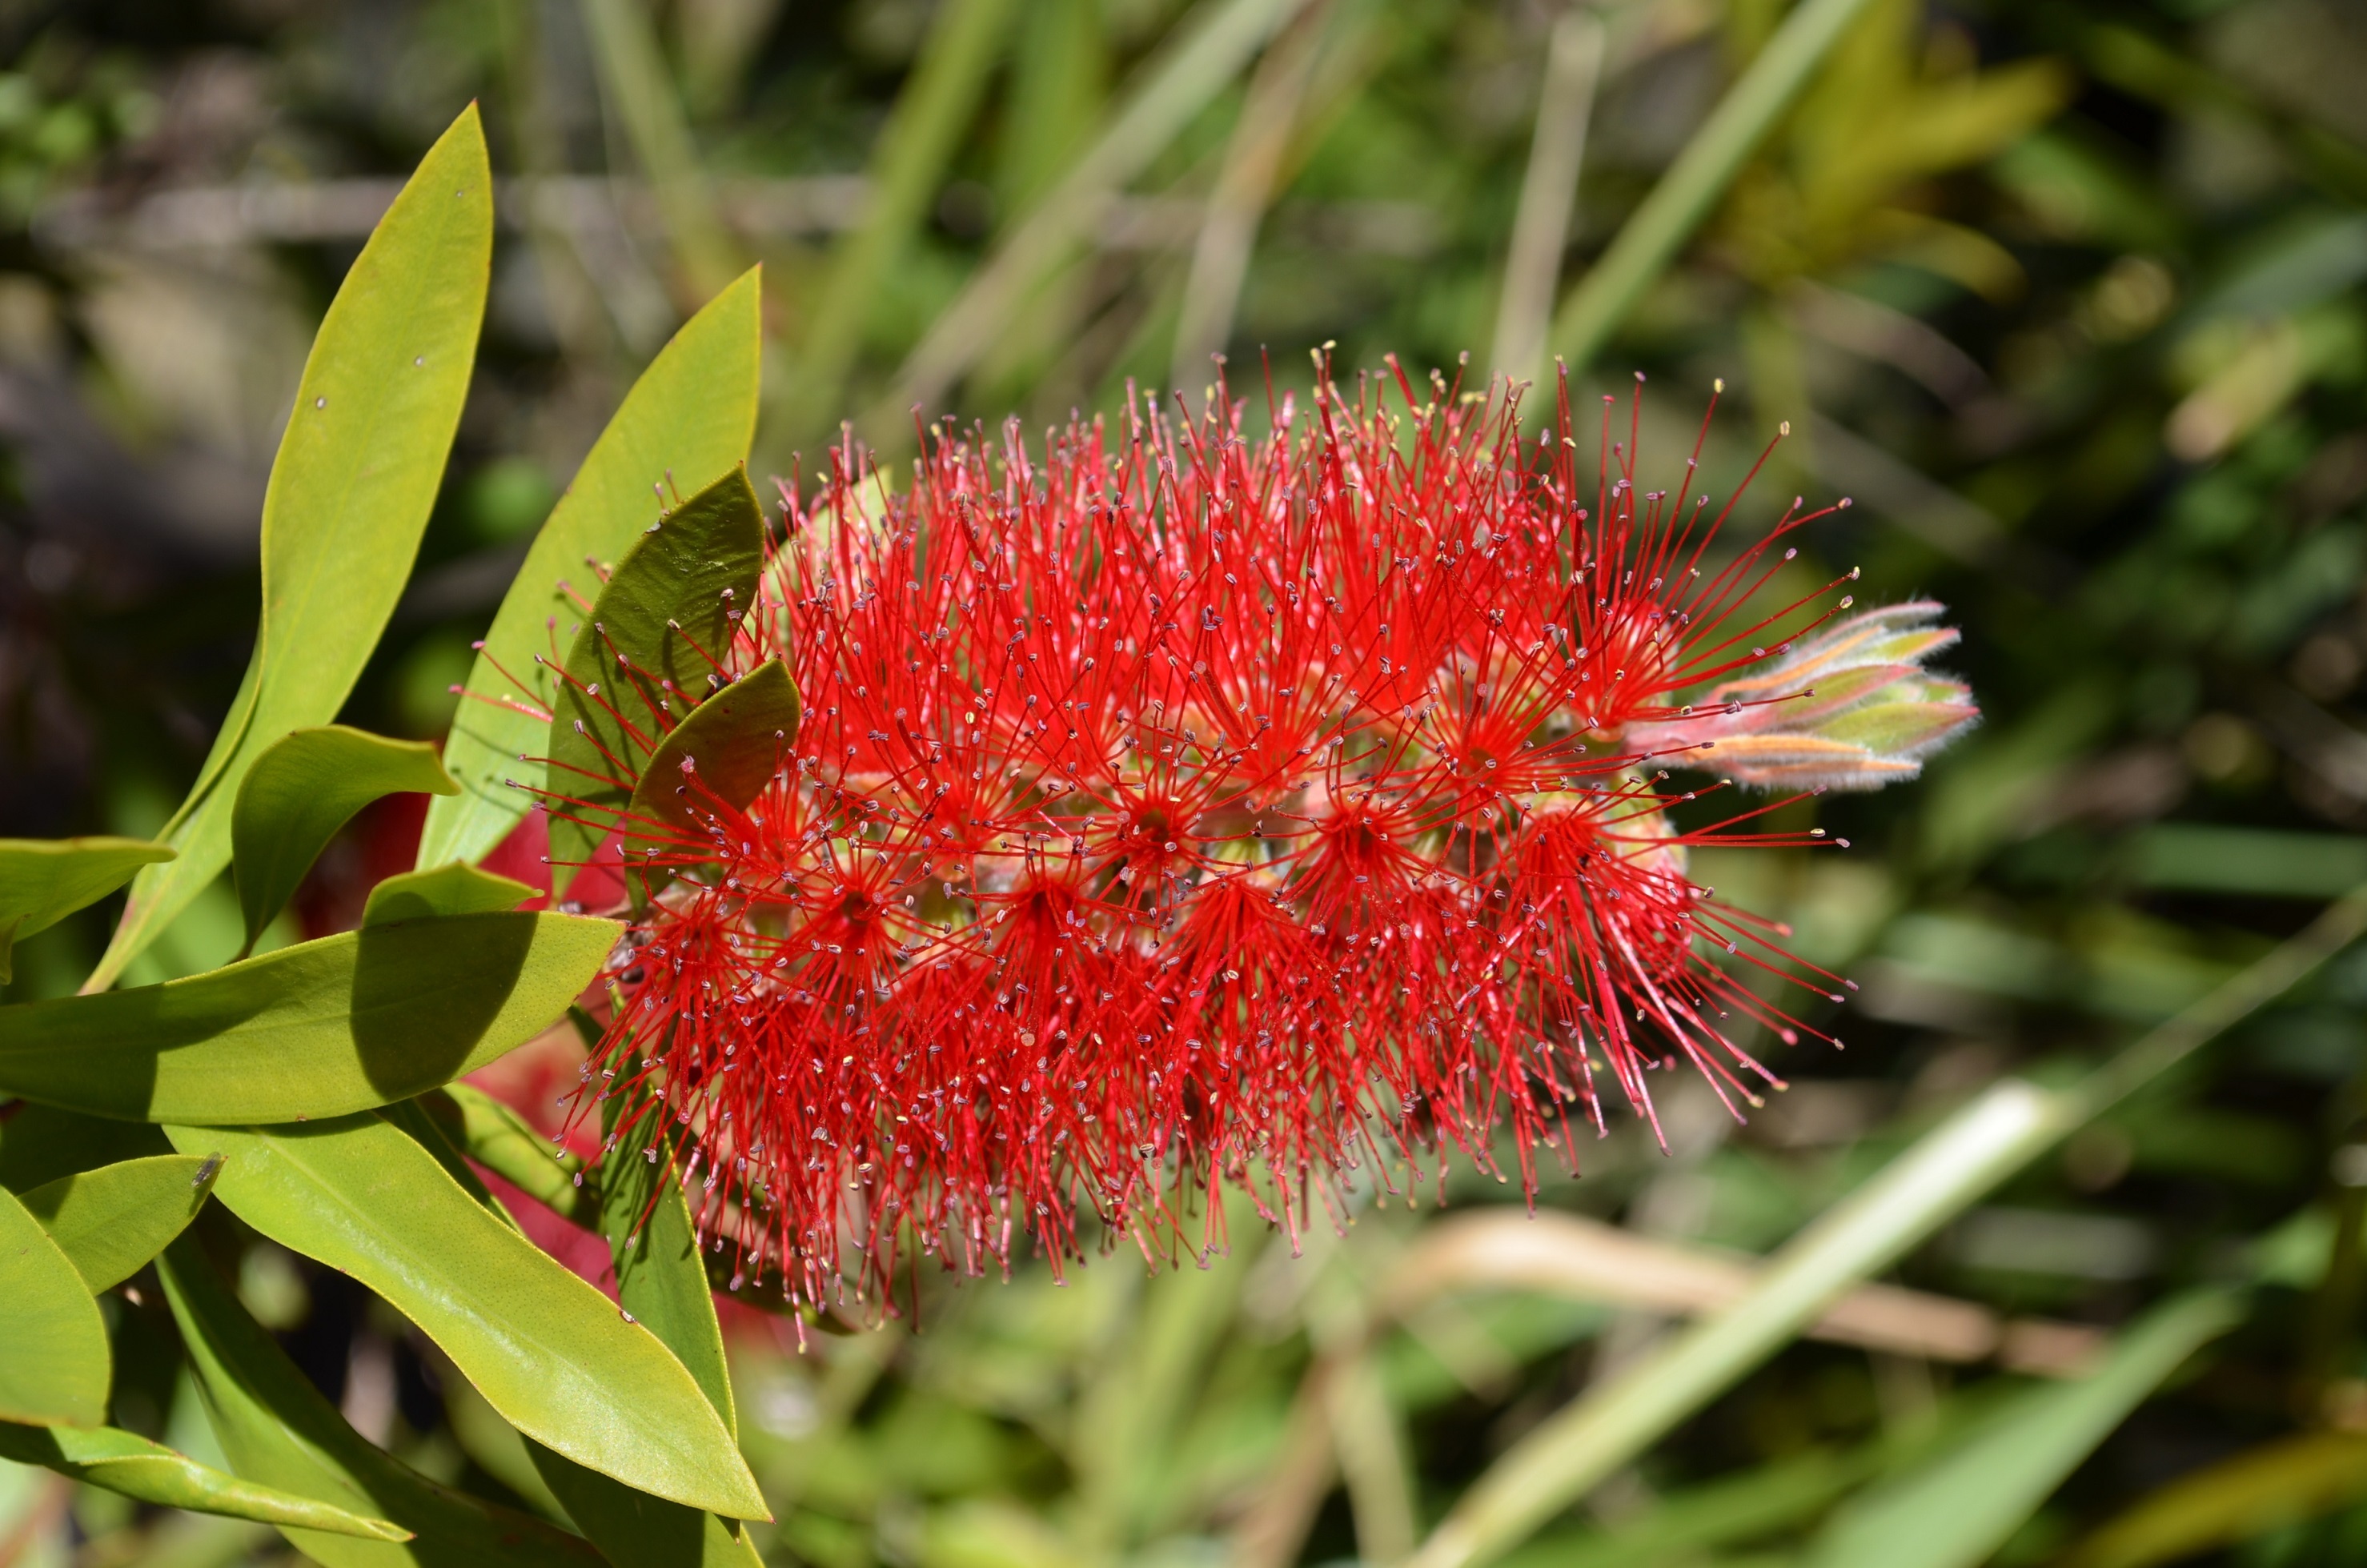
nature, blossom, plant, leaf, flower, bloom, brush, red, produce, evergreen, botany, bottle, flora, botanical, fauna, wildflower, australia, native, australian, shrub, callistemon, macro photography, flowering plant, bottlebrush, myrtaceae, bottle brush, land plant, thorns spines and prickles